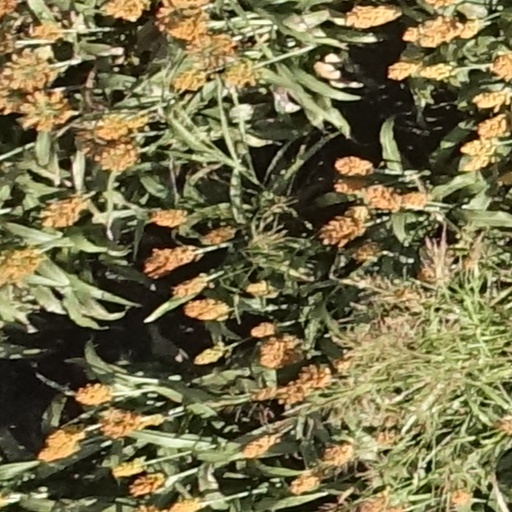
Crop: sorghum